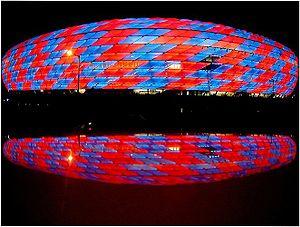
Le derby de Munich est le match de football qui oppose les deux clubs principaux de la ville de Munich en Bavière que sont le Bayern Munich et le TSV 1860 Munich. Au cours de leur histoire, les deux clubs ont entretenu l'antagonisme qui les oppose. La première confrontation a lieu en septembre 1902 et voit la victoire du FC Bayern. Le premier derby de l'ère du sport professionnel est disputé en août 1965 et voit la victoire du TSV 1860.